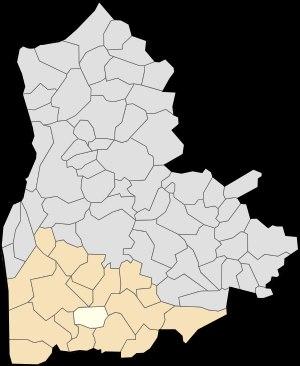
Verlincthun est une commune française située dans le département du Pas-de-Calais en région Hauts-de-France.